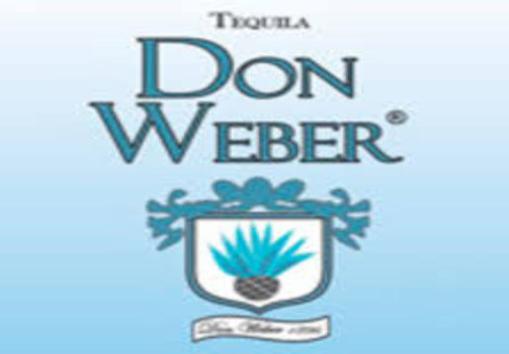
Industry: Food